Massachusetts in the American Civil War

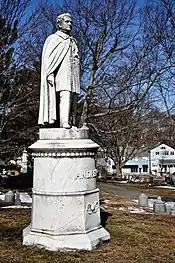
Statue marking the burial plot of John Albion Andrew, Governor of Massachusetts during the war, Old Ship Burying Ground, Hingham

Massachusetts played a major role in the causes of the American Civil War, particularly with regard to the political ramifications of the antislavery abolitionist movement. Antislavery activists in Massachusetts sought to influence public opinion and applied moral and political pressure on the United States Congress to abolish slavery. William Lloyd Garrison (1805–1879), of Boston began publishing the antislavery newspaper "The Liberator" and founded the New England Anti-Slavery Society in 1831, becoming one of the nation's most influential editors and abolitionists. Garrison and his uncompromising rhetoric provoked a backlash both in the North and South and escalated regional tension prior to the war.